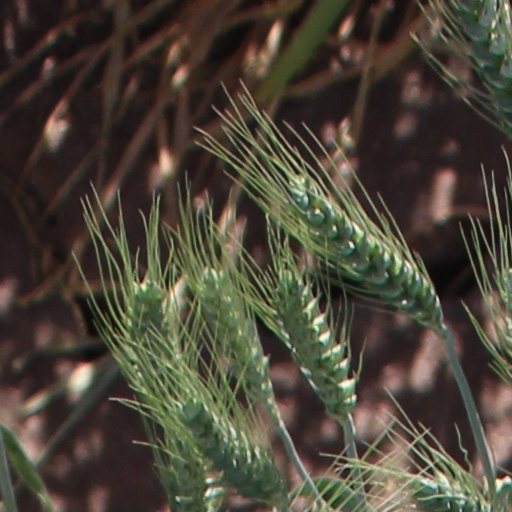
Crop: wheat